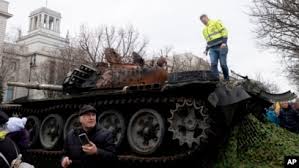
Label: Tank